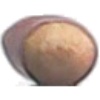
Label: Hazelnut 1